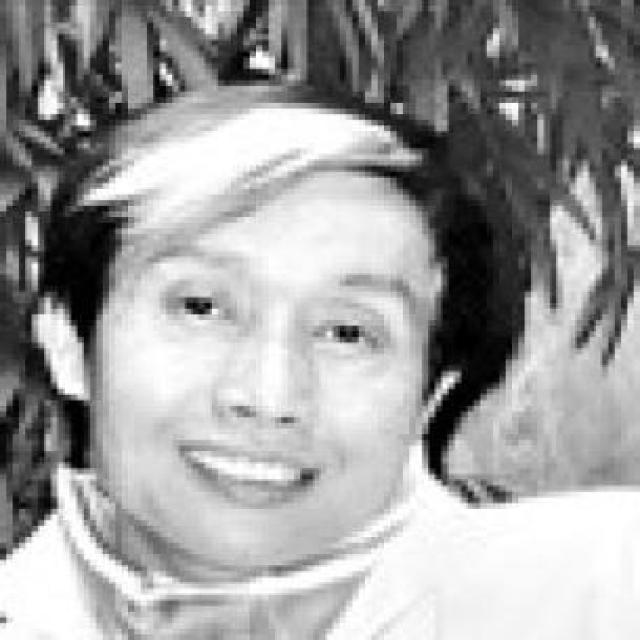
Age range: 45-64